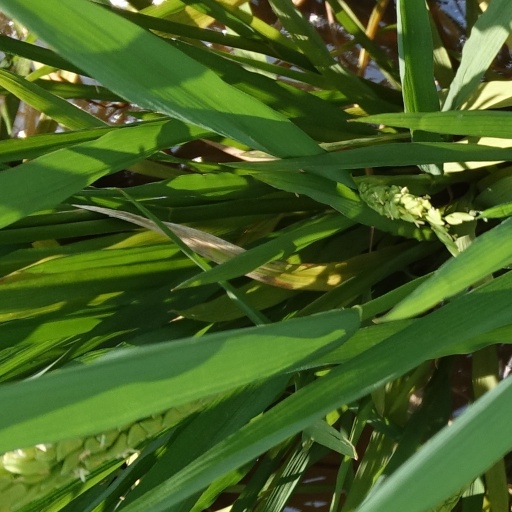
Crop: rice